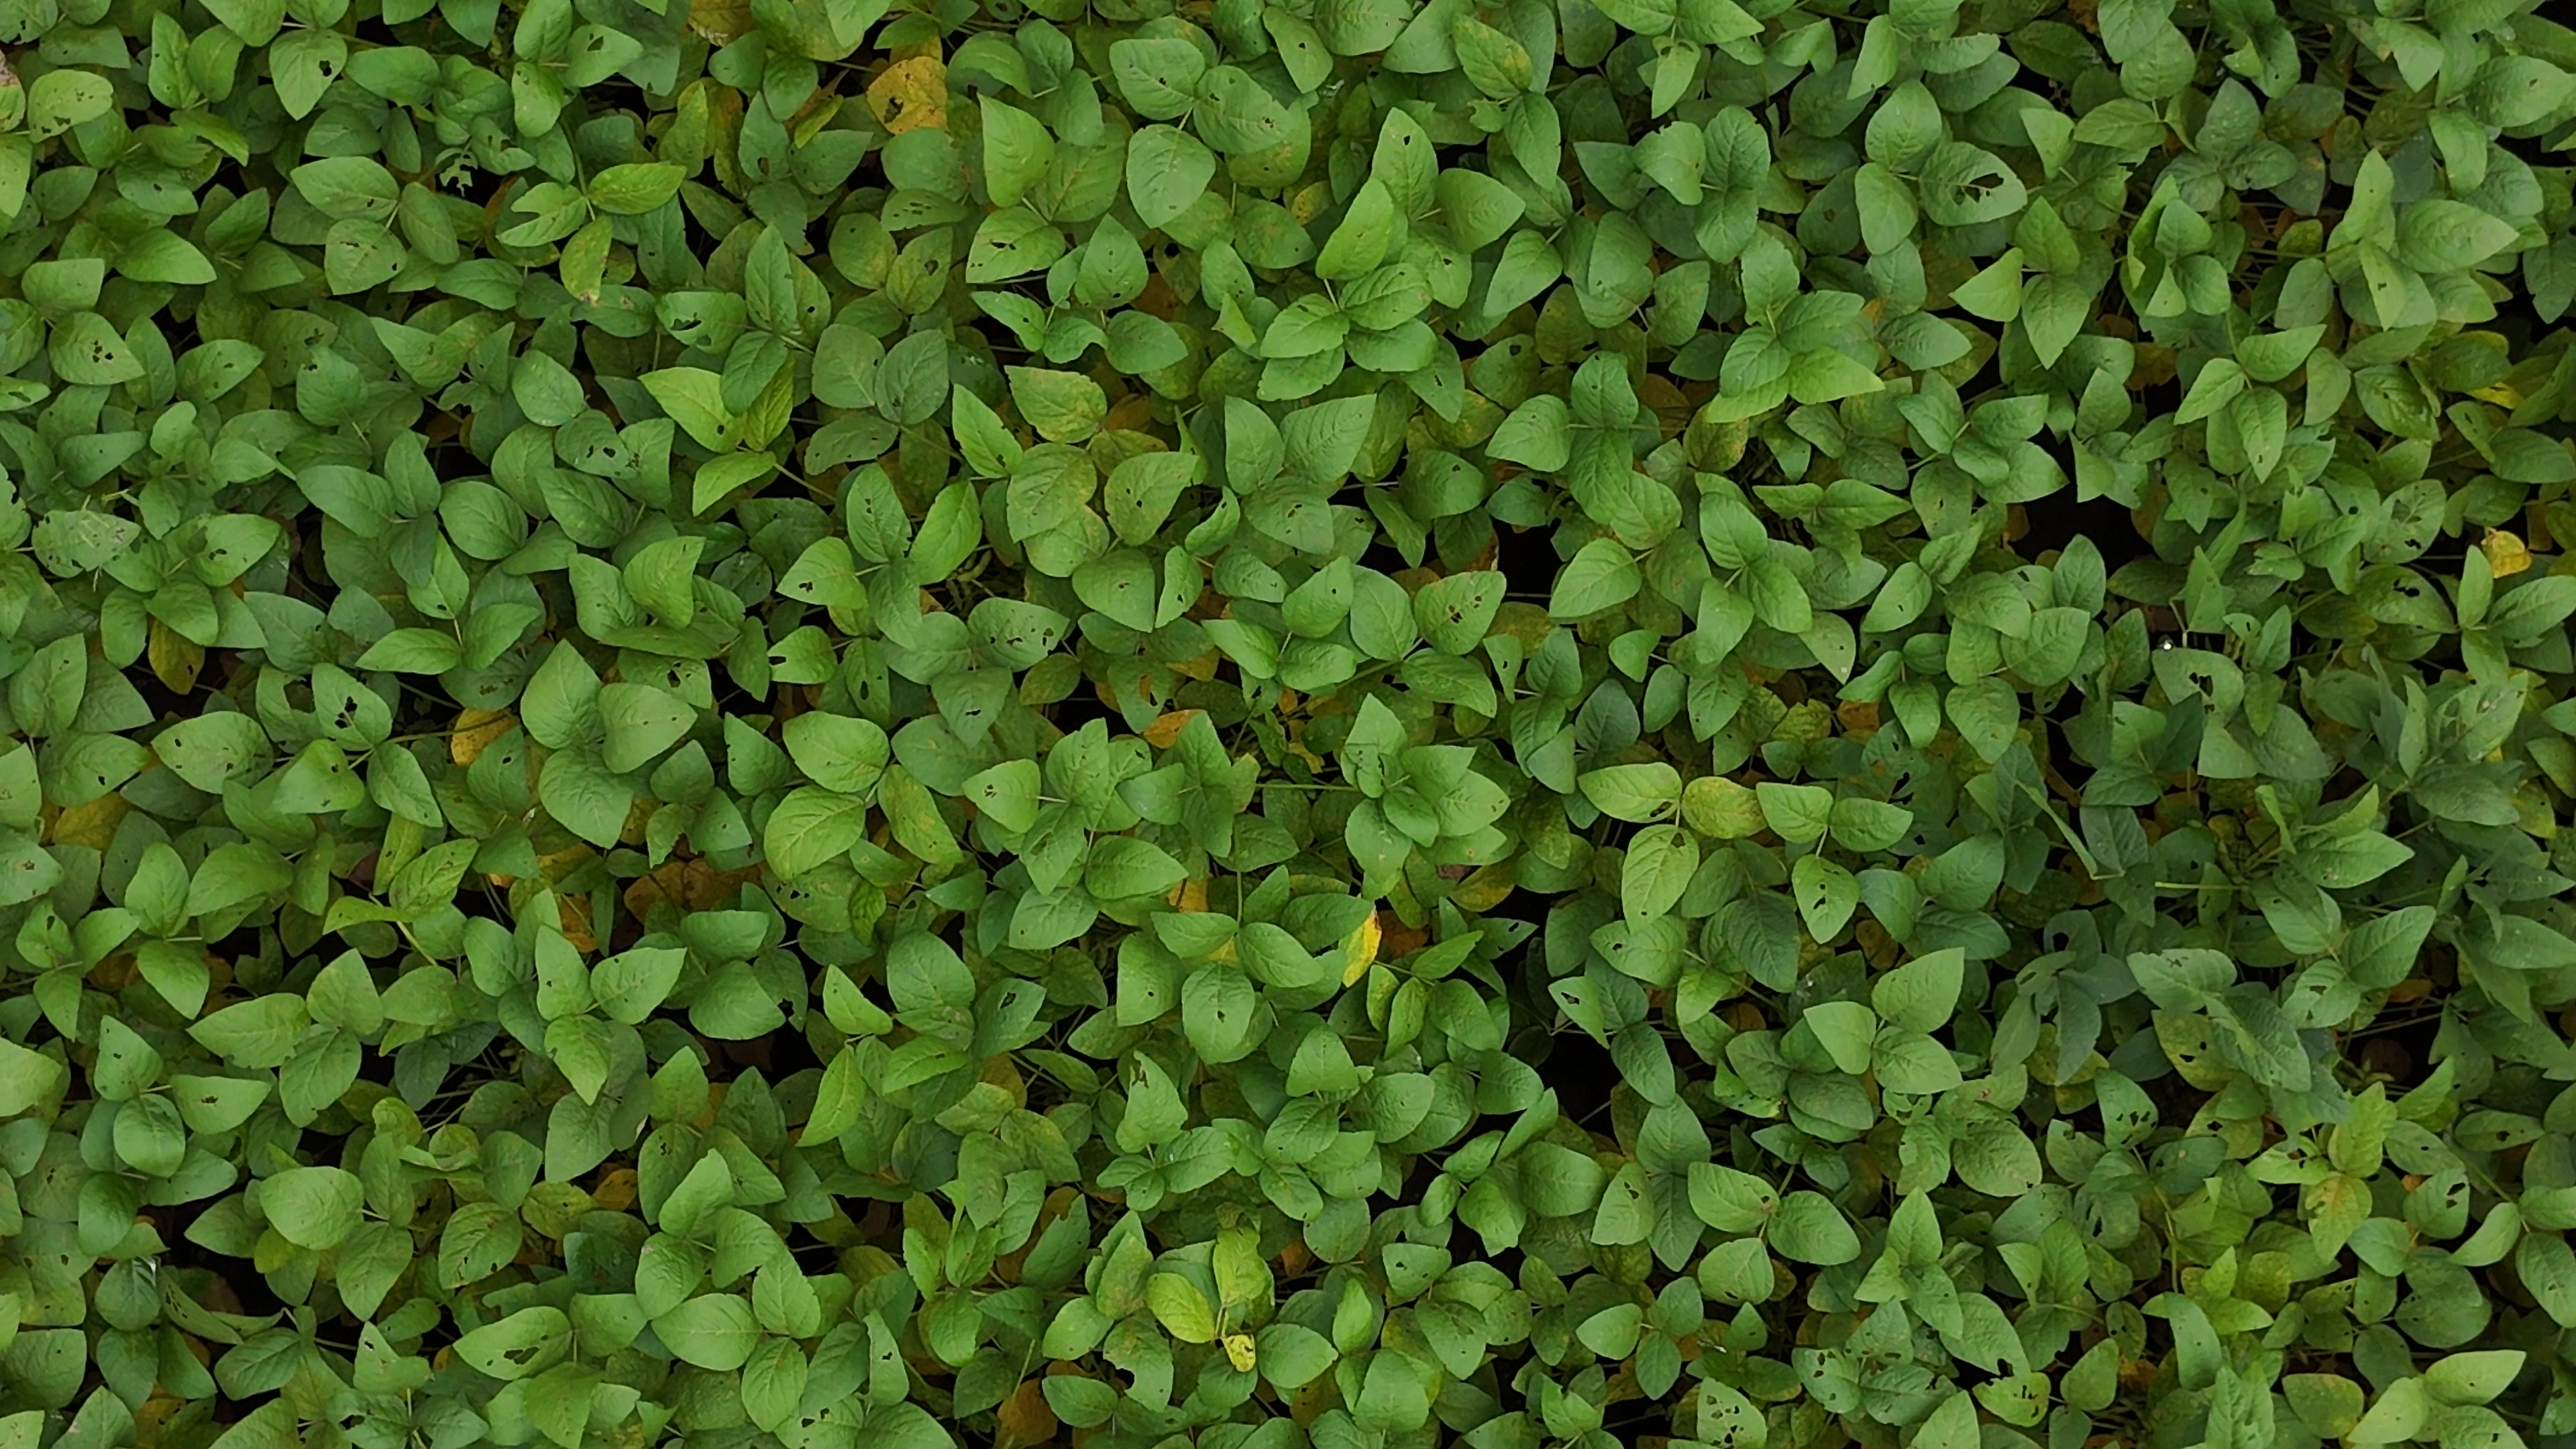
Label: Mosaic